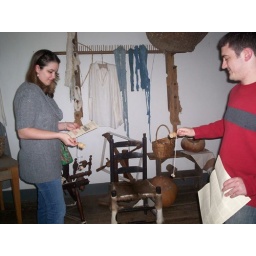
trying to catch the ball in the cup